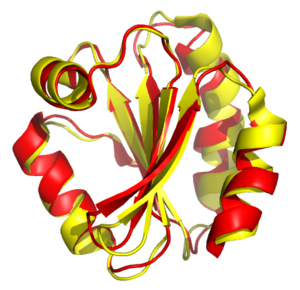
Strukturel gruppering
Strukturel sammenligning af thioredoxin fra mennesker (rød) og Drosophila melanogaster (gul)
Strukturel gruppering eller strukturel sammenligning er en metode inden for biokemien/bioteknologien der etablerer homologi mellem polymerstrukturer baseret på deres form og tredimensionale konformation. Det kan være for inddeling af beslægtede proteiner eller RNA-molekyler i familier eller superfamilier.